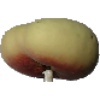
Label: peach_flat